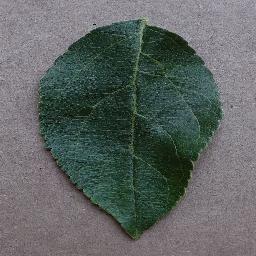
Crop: apple
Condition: healthy